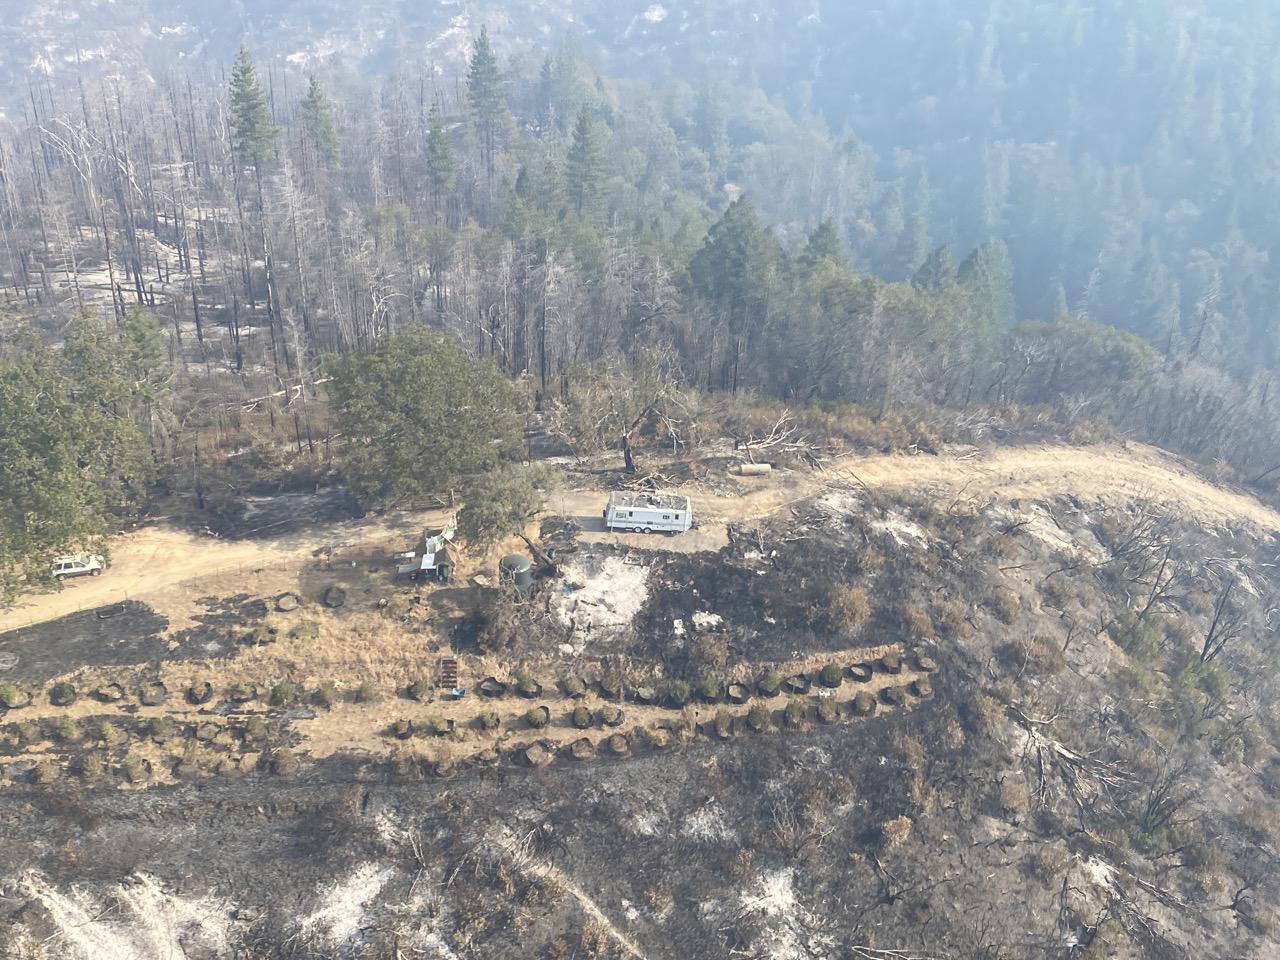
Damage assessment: affected